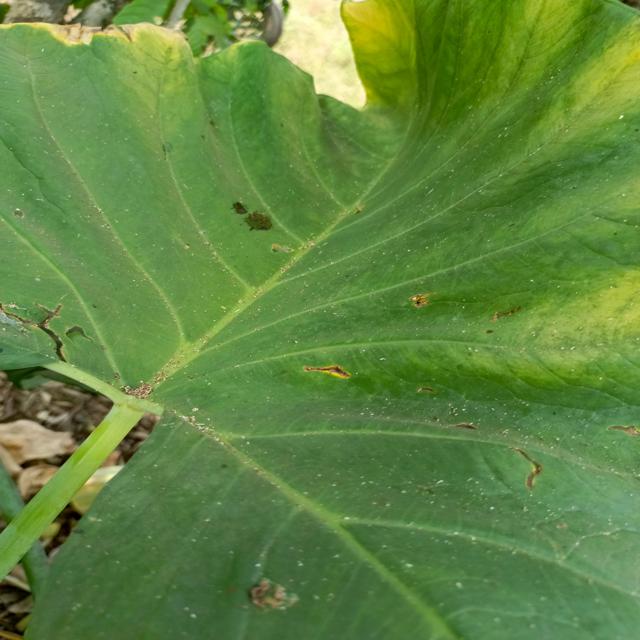
Label: Early_Blight